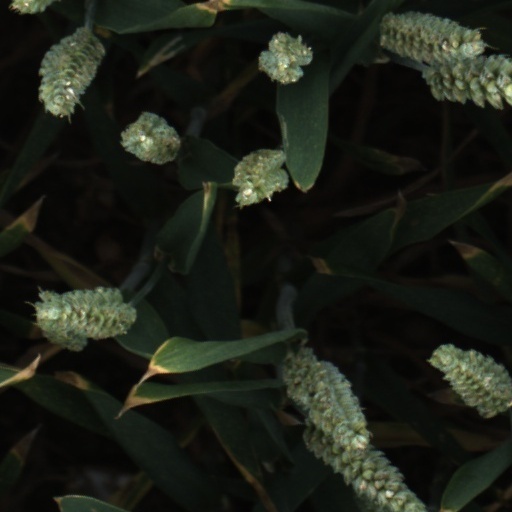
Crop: wheat